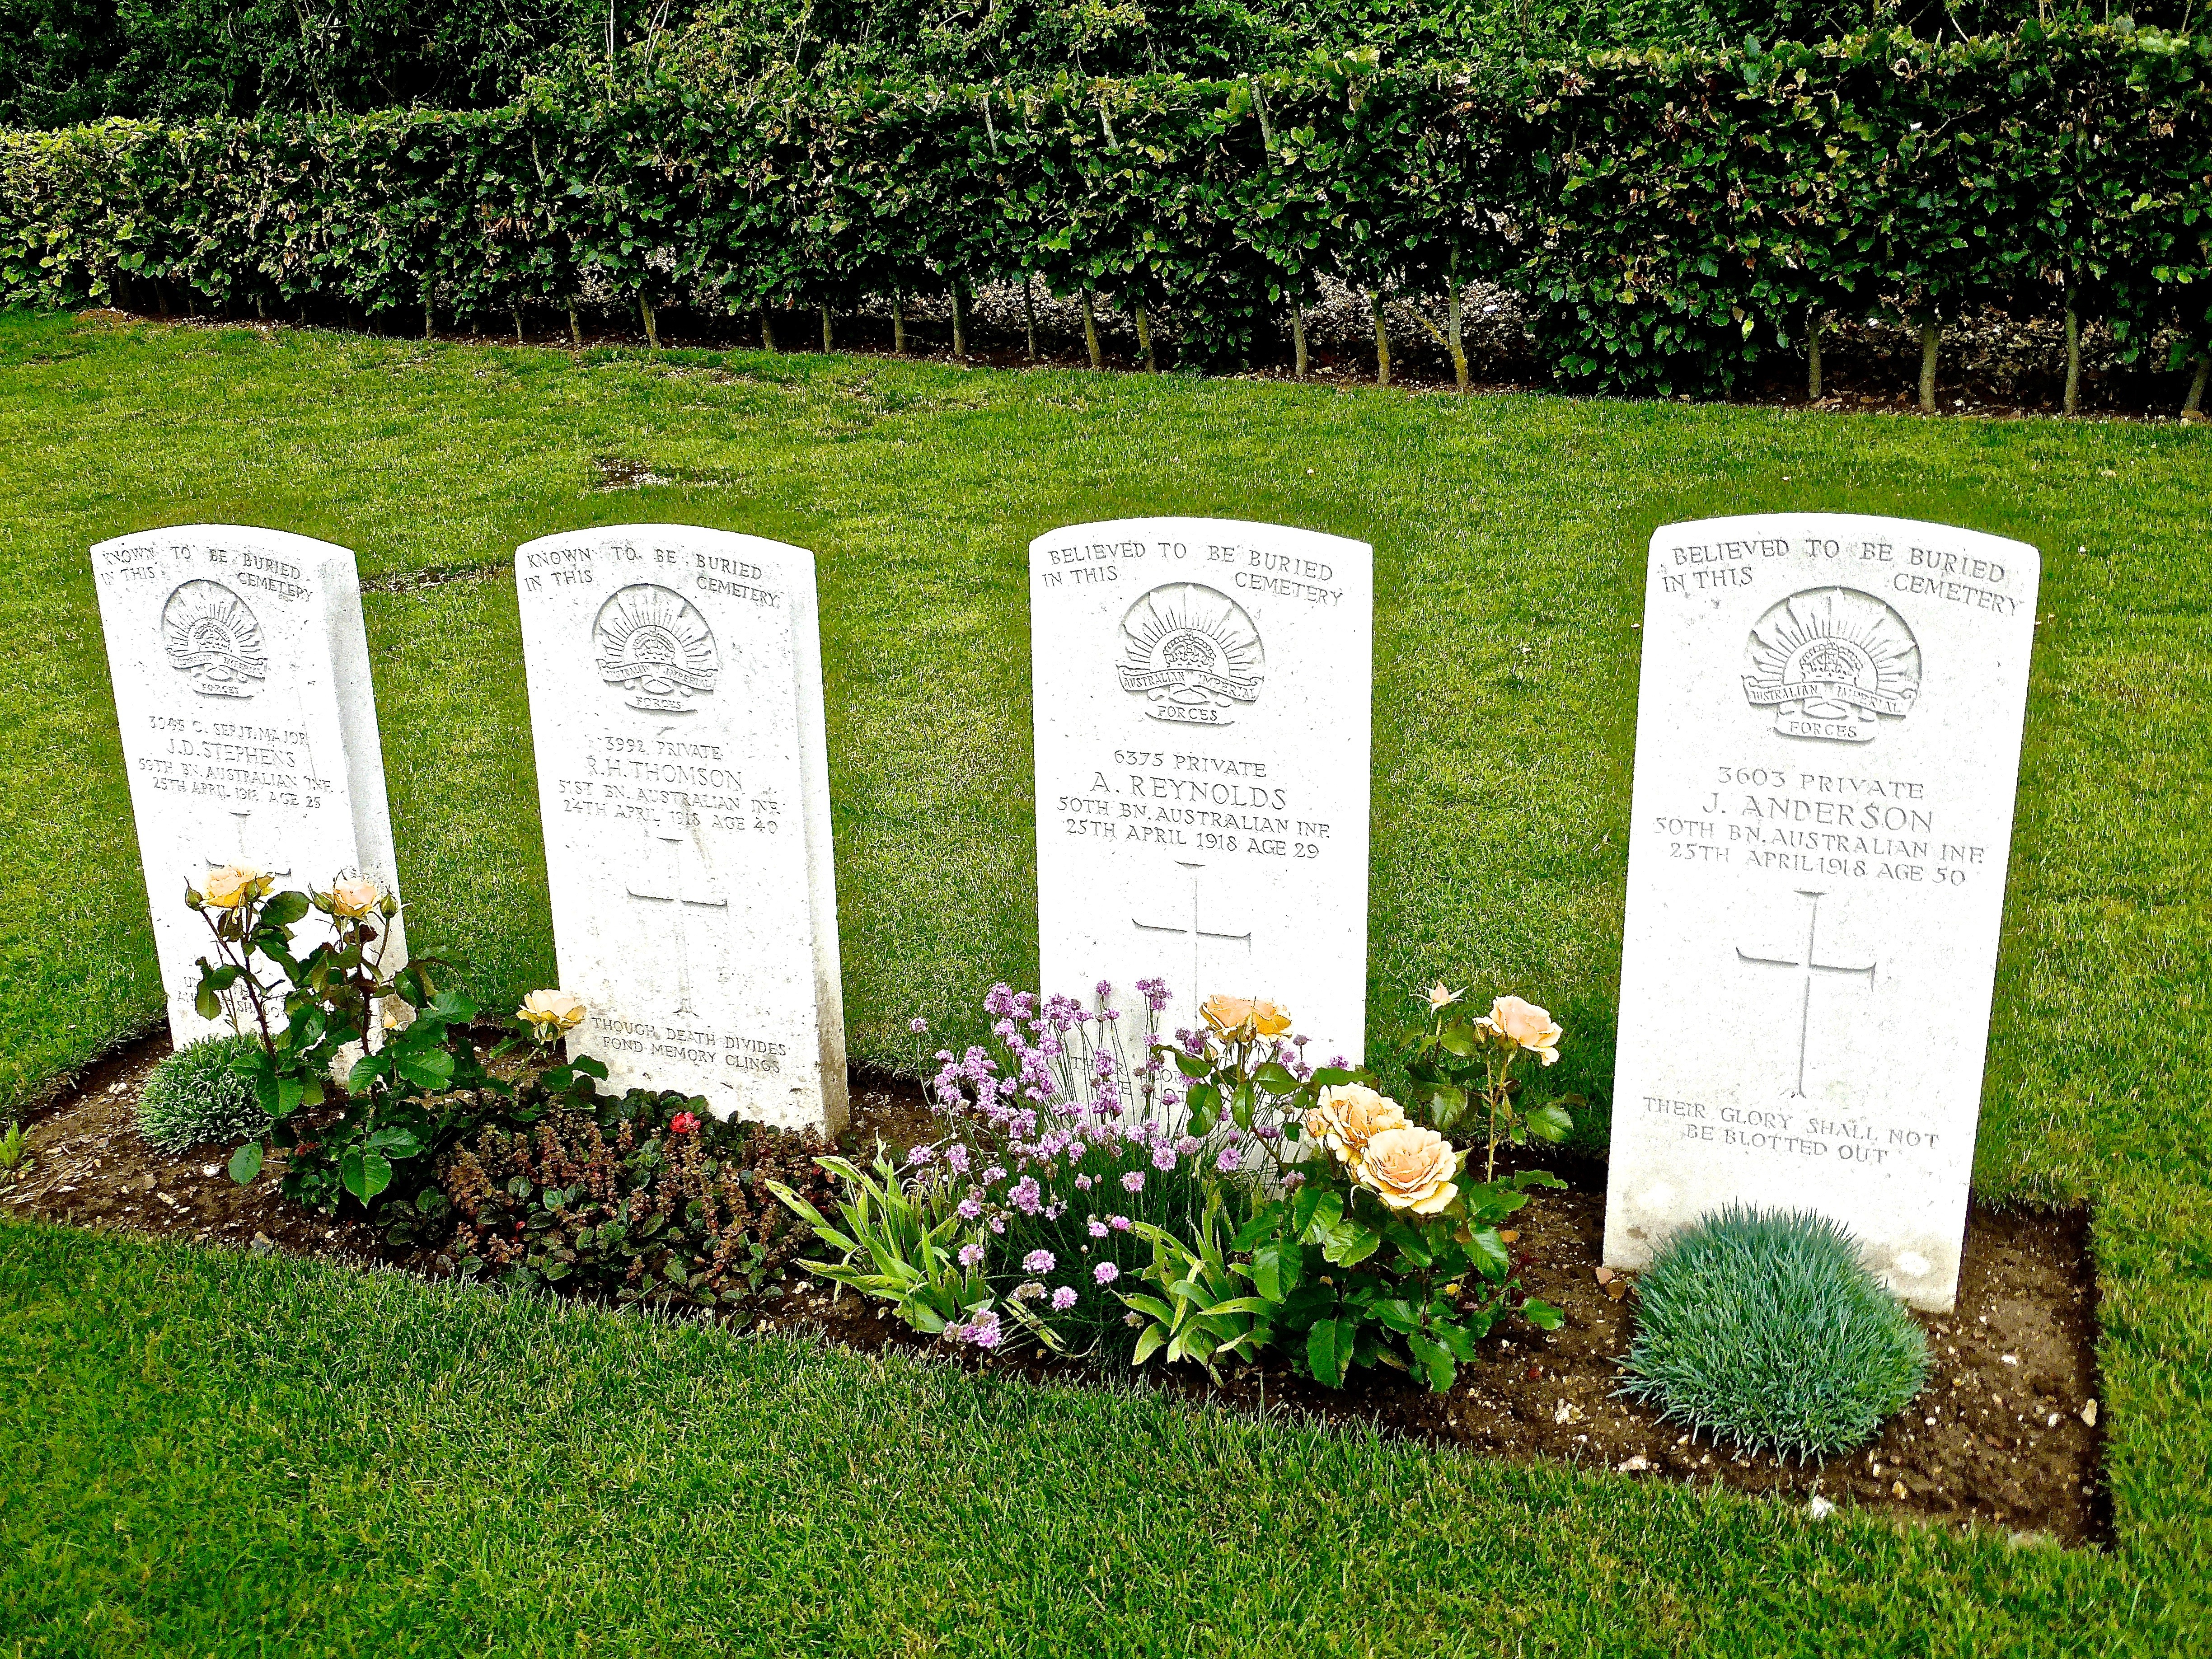
grass, lawn, military, botany, cemetery, grave, memorial, gravestones, headstones, headstone, soldiers, remembrance, commemoration